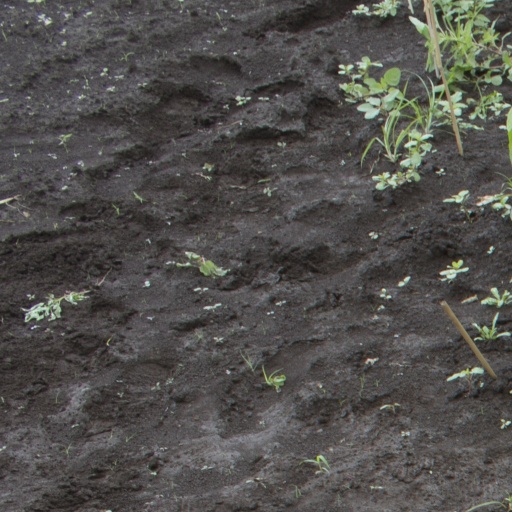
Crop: soybean